Kunzea opposita

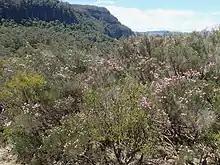
Habit

Kunzea opposita is a plant in the myrtle family, Myrtaceae and is endemic to eastern Australia. It is a spindly shrub which has small leaves arranged in opposite pairs, and pink flowers with five petals and many stamens, the stamens much longer than the petals. It usually grows in woodland or on exposed cliffs.